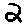
Label: 2